Geography of Bulgaria

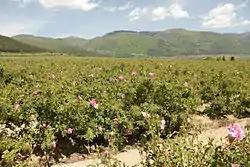
The Rose Valley

The Balkan Mountains range is a geological continuation of the Carpathian Mountains, forming part of the Alpine-Himalayan orogenic belt. This region is subdivided into two geomorphological units, the Pre-Balkan and the Balkan Mountains, also known in Bulgarian as "Стара Планина" – "Old Mountain". Their average altitude is 370 m and 735 m, respectively. Its total area is 26,720 km, of them the Pre-Balkan spans 15,730 km and the Balkan Mountains – almost 11,000 km. The mountain range stretches from the valley of the river Timok in the west to Cape Emine at the Black Sea coast in the east, spanning a length of 555 km and width between 20 and 70 km. The Balkan Mountains are divided into western, central and eastern part by the Zlatitsa and Vratnik Passes. The range is highest in its central part, which includes Botev Peak at 2,376 m; the altitude drops slowly to the east until it reaches the sea. The relief is varied, with many mountain passes, gorges and landforms. The southern slopes are steeper than the northern. For the most part the Balkan Range defines the most important watershed in Bulgaria with rivers draining north to the Danube or south to the river Maritsa and the Aegean Sea. Several rivers in the east drain directly into the Black Sea. In the west, the river Iskar forms a 65-km long gorge that runs north through the mountains.